Florida Gators

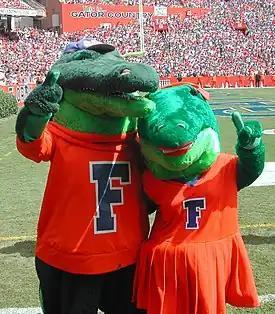
The University of Florida's costumed mascots, Albert and Alberta Gator.

The University of Florida began its sports program soon after it was established in Gainesville in 1906, and its teams adopted orange and blue as their official colors soon thereafter. These colors are a probably a combination of the colors of the two primary institutions that merged to form the university, as the East Florida Seminary used orange and black and the Florida Agricultural College used blue and white.